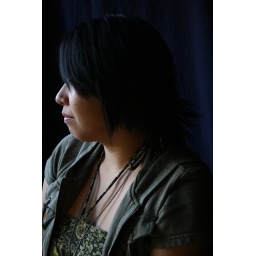
set in doors with natural light through the window as well as a desk light being reflected.